Western Satraps

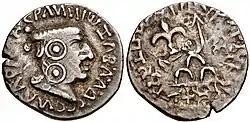
Coin of Gautamiputra Yajna Satakarni struck over a drachm of Nahapana. Circa 167-196 CE. Ujjain symbol and three arched mountain symbol struck respectively on the obverse and reverse of a drachm of Nahapana.

Goods were also brought down in quantity from Ujjain, the capital of the Western Satraps: